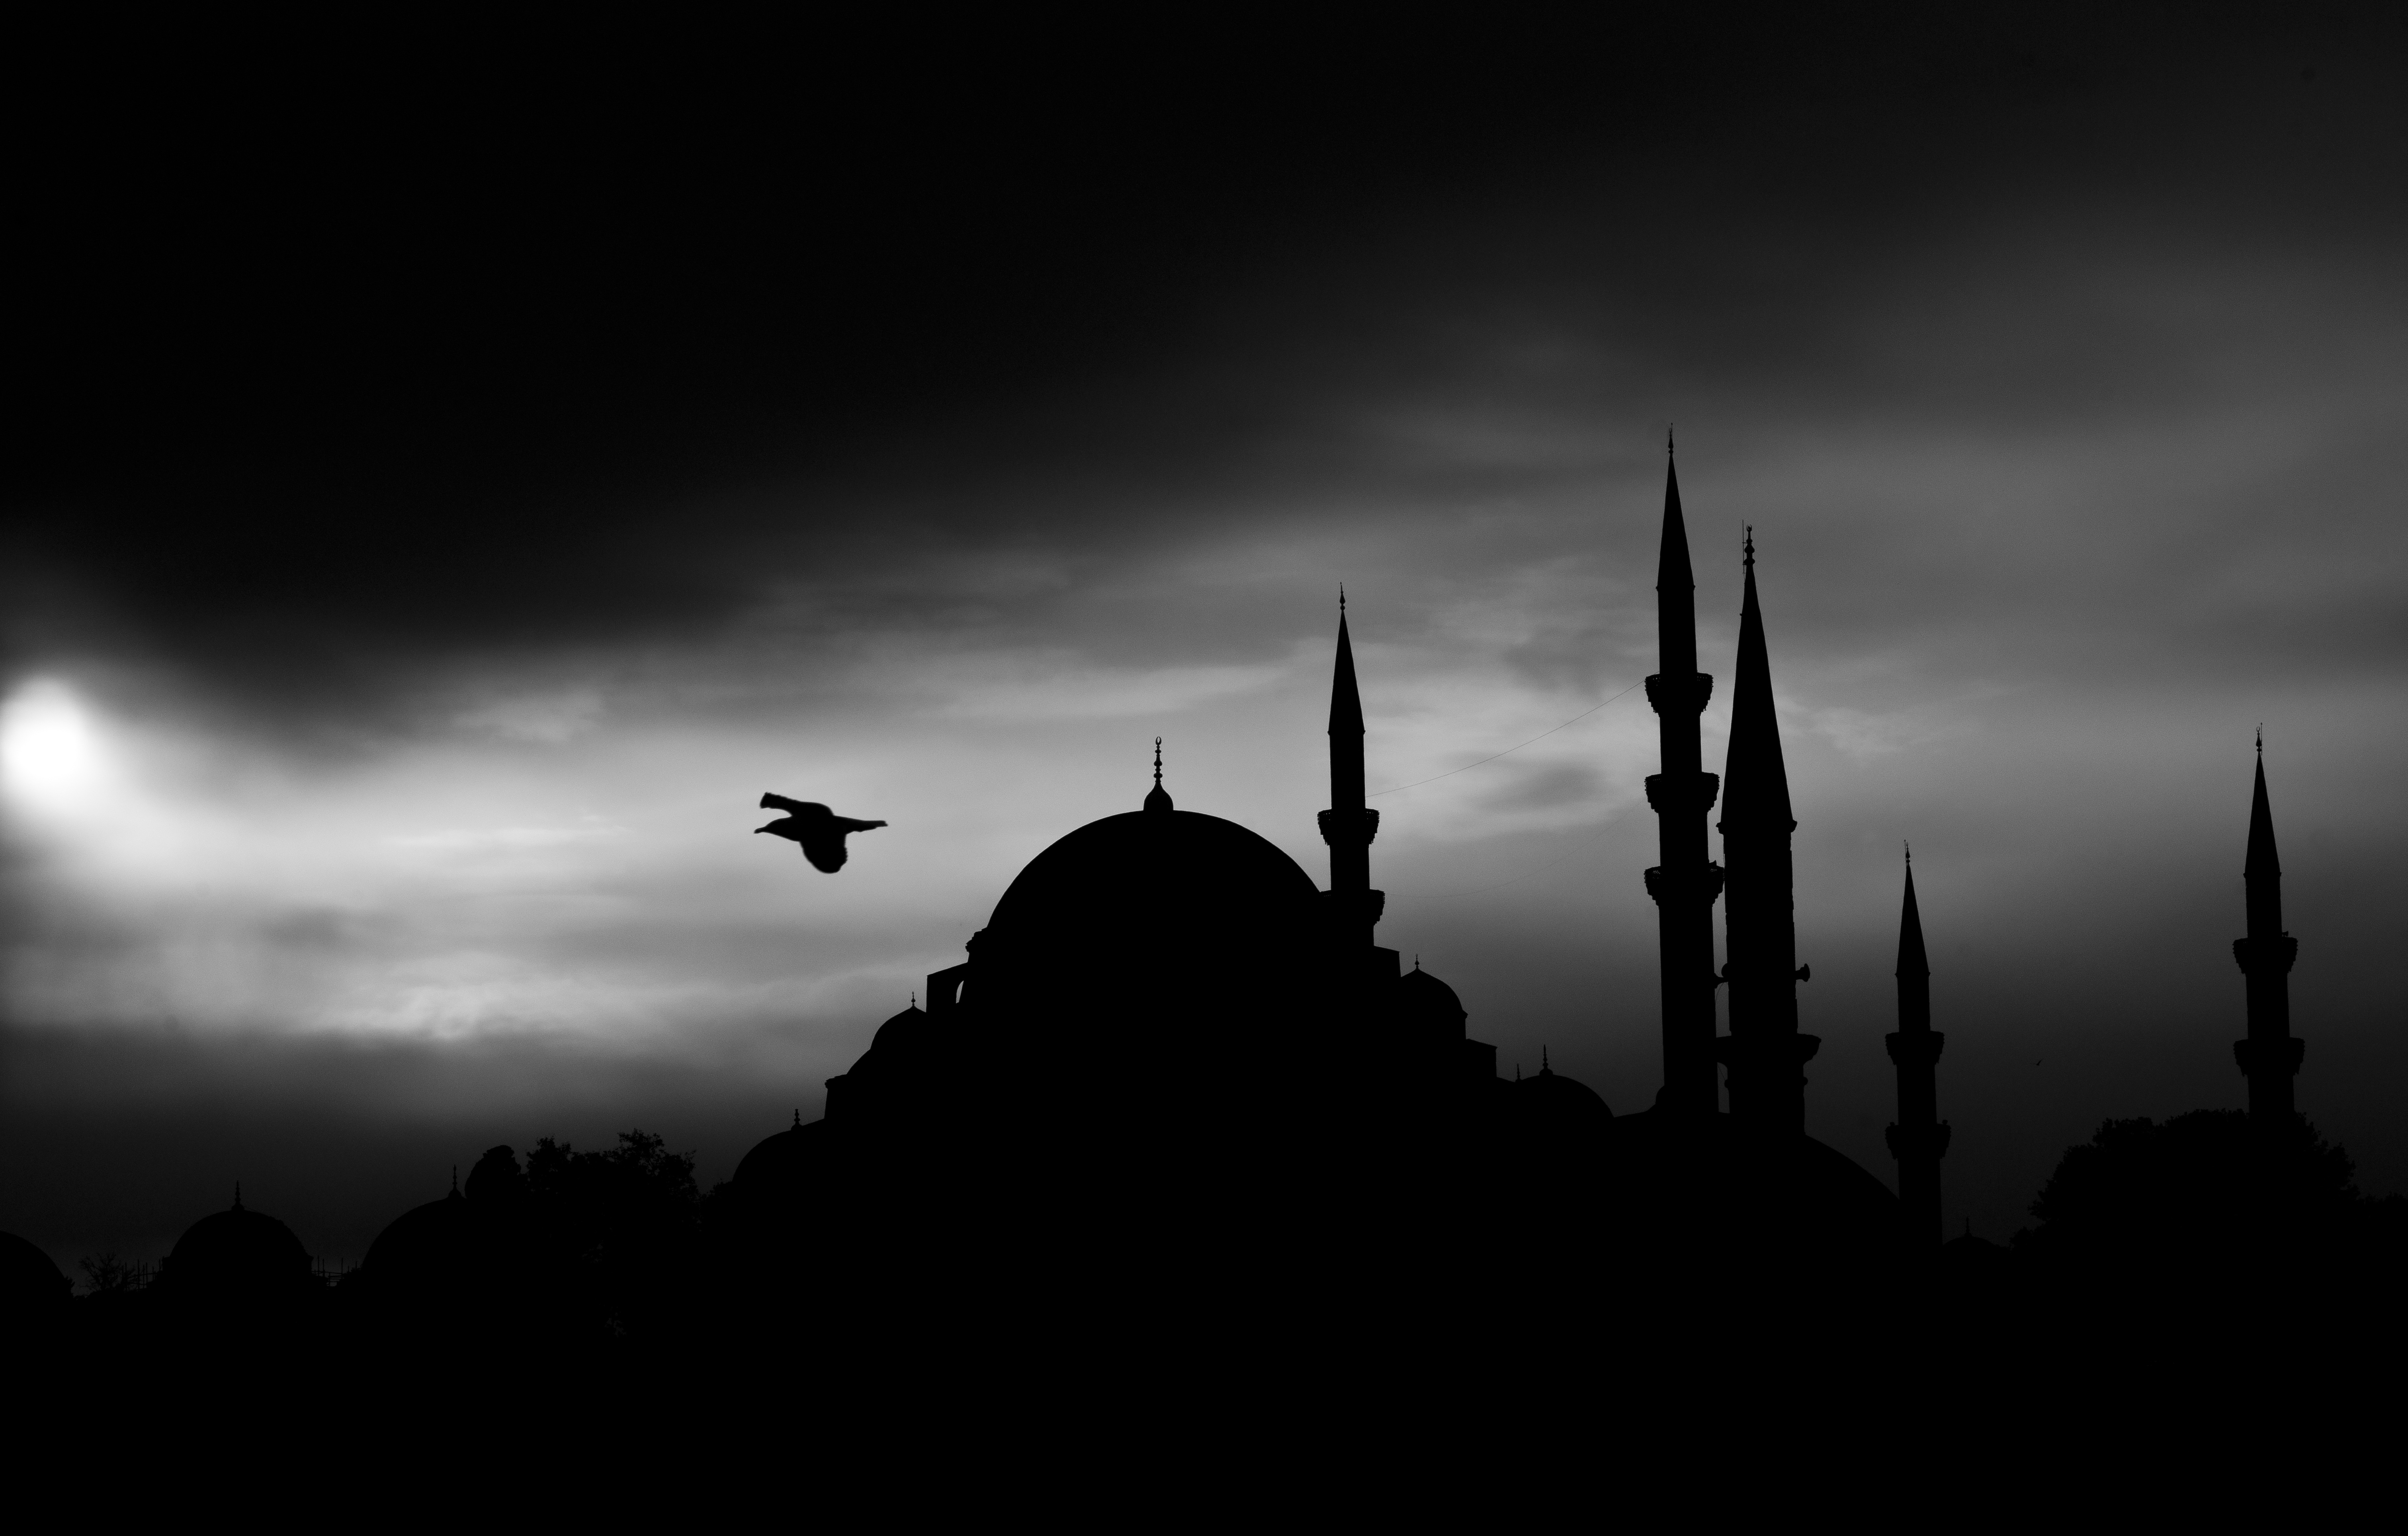
horizon, silhouette, light, cloud, black and white, architecture, structure, sky, sunset, night, sunlight, morning, wind, dawn, atmosphere, dusk, evening, religion, darkness, monochrome, moonlight, turkey, istanbul, beautiful, islam, dome, minaret, muslim, cami, middle east, monochrome photography, s leymaniye, atmospheric phenomenon, atmosphere of earth, there is